Church of St Teresa, Singapore

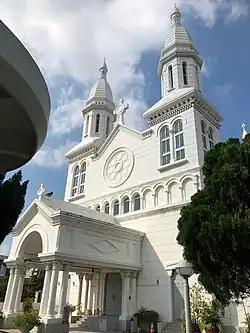

The Church of St. Teresa is a Roman Catholic church in Singapore. The church was established in 1929 on the eastern slope of Bukit Purmei in Kampong Bahru, making it Singapore's first rural church. It was gazetted by the National Heritage Board as a National monument on 11 November 2009.